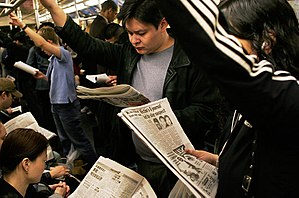
New York City / Kultur / Medier
New Yorks brug af kollektiv transport giver byen en stor avislæsermasse.[73]
New York City er den folkerigeste by i USA, beliggende på den sydøstligste spids af staten New York. I mere end et århundrede har den forretningsmæssigt, finansielt og kulturelt været et af verdens førende centre, og dens indflydelse på politik, uddannelse, underholdning, sport, medier, mode og kunst bidrager til dens status som en af verdens mest betydningsfulde byer. Som hjemsted for FN er byen også en diplomatisk hovedby. Byens nuværende borgmester er Bill de Blasio.